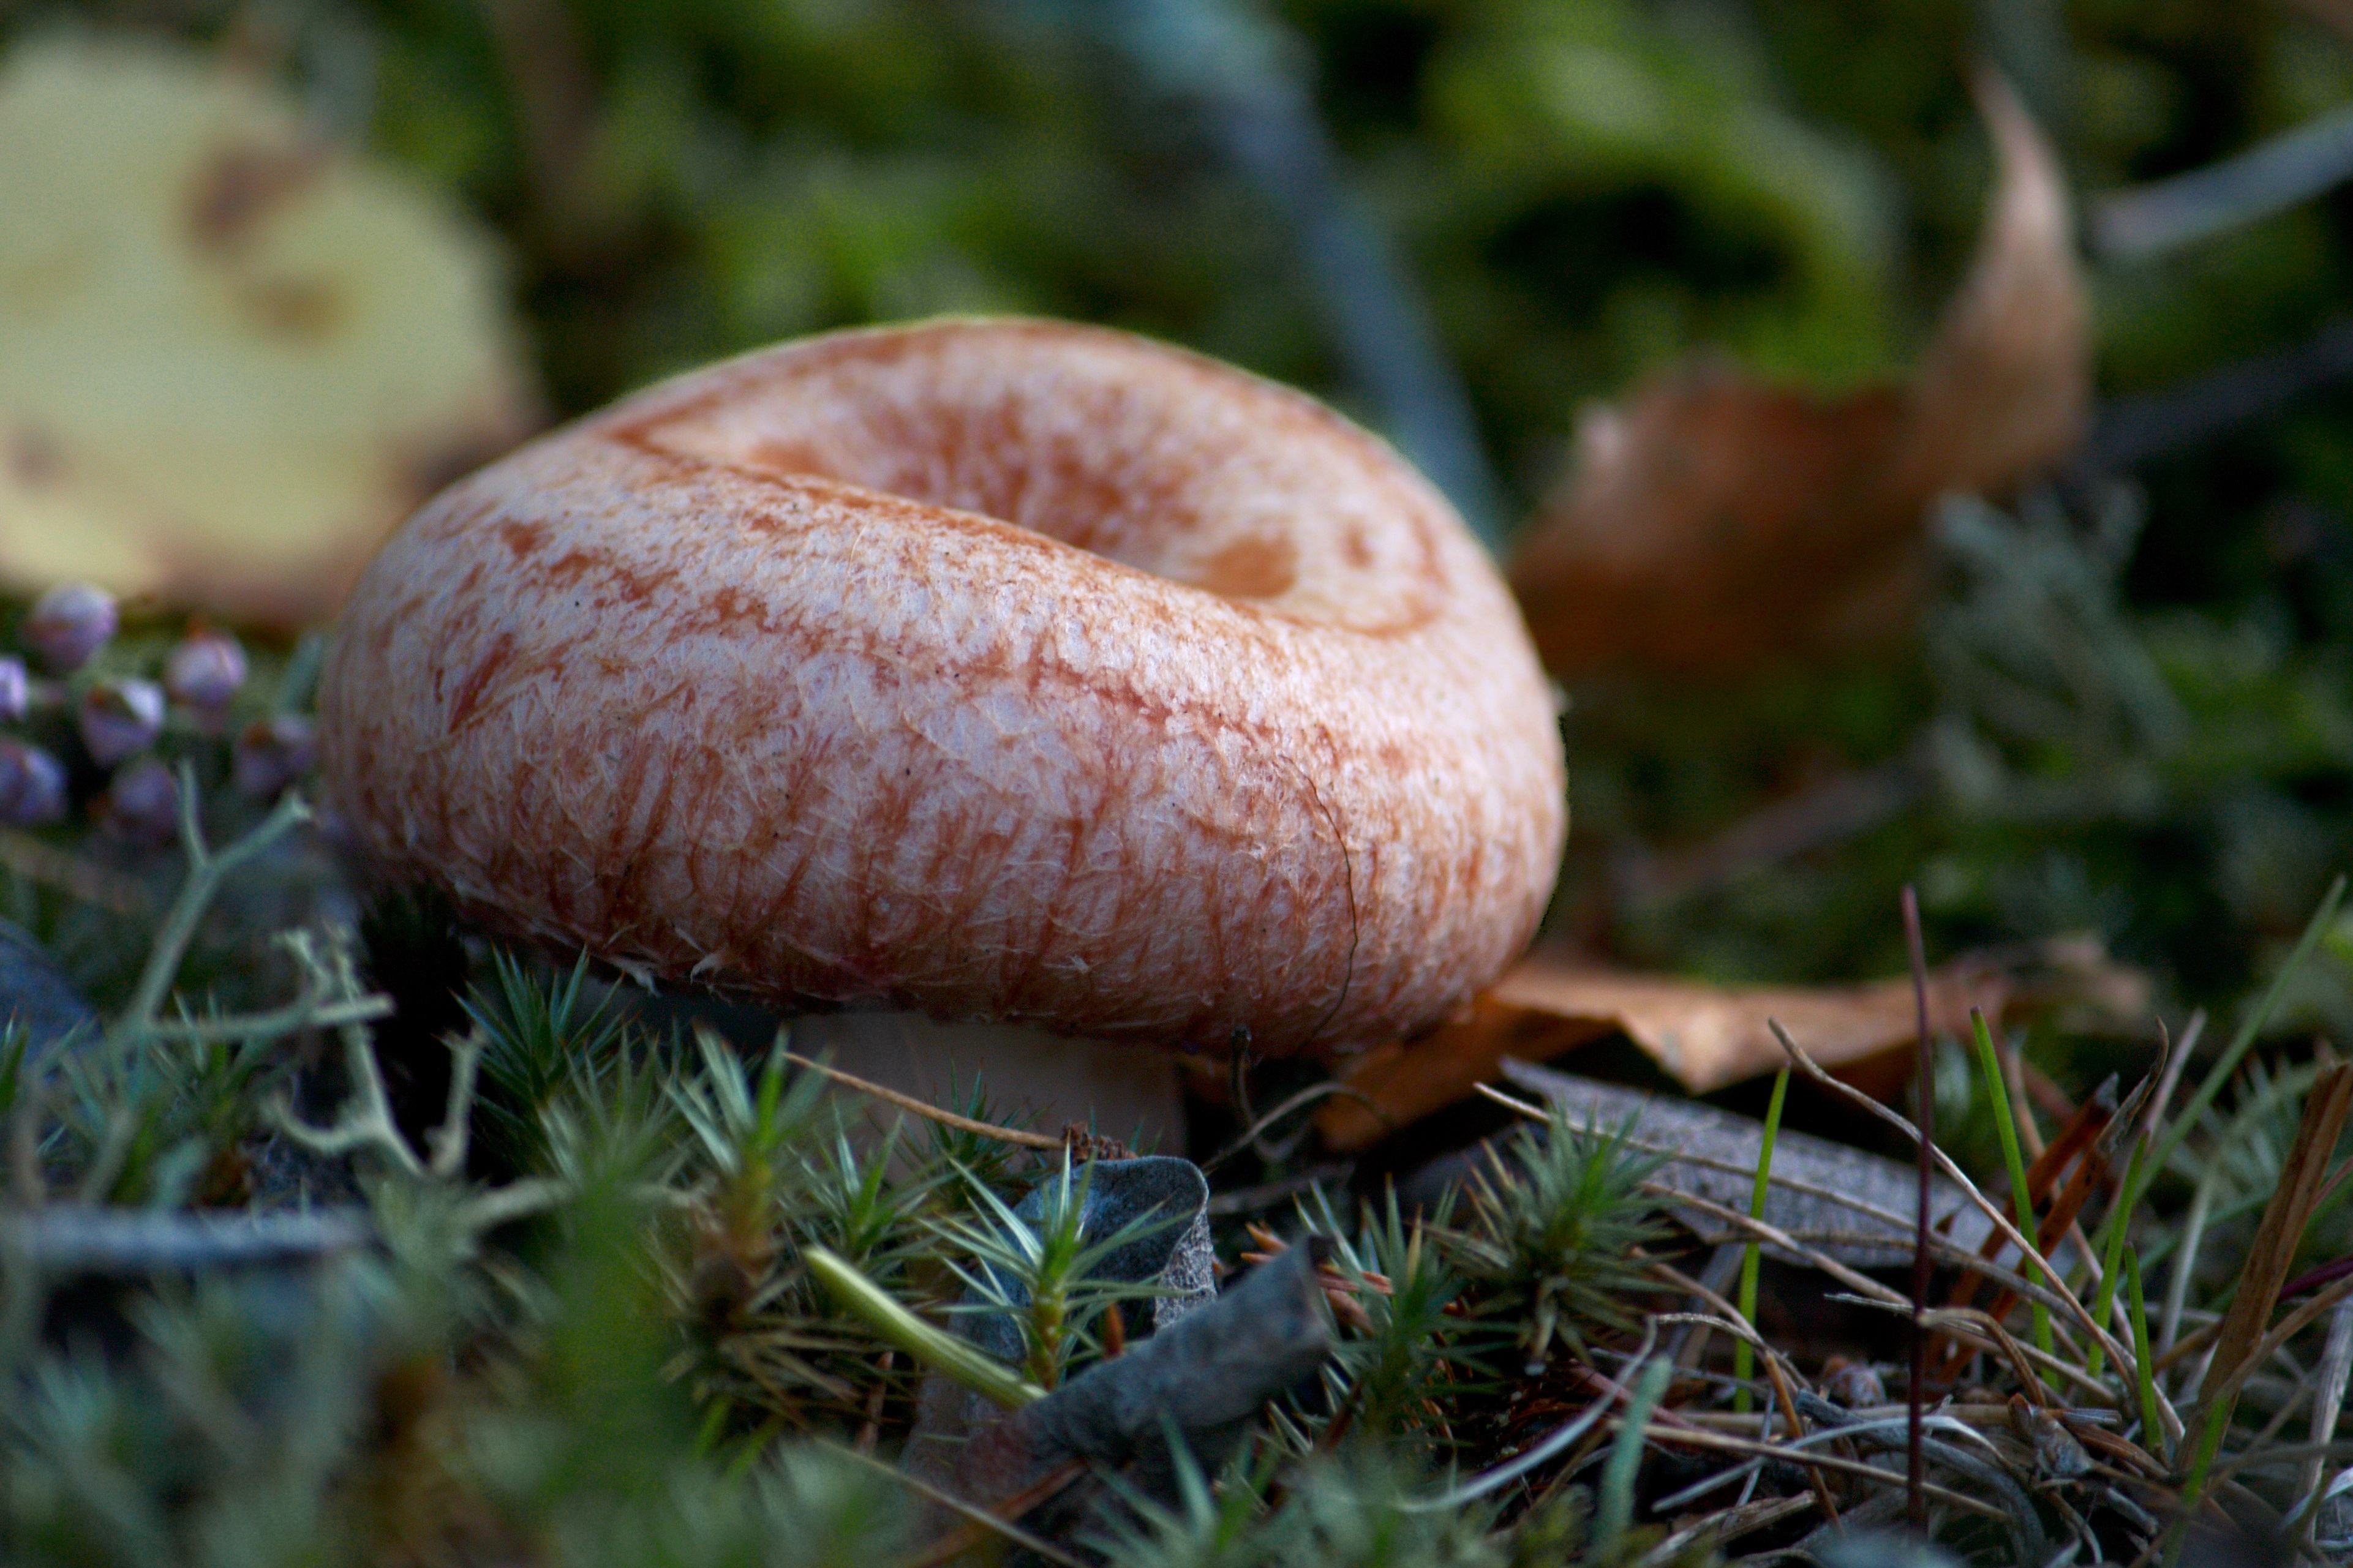
nature, forest, fall, food, autumn, mushroom, gourmet, cuisine, fauna, plants, fungus, fungi, cap, seasonal, agaric, bolete, edible, eatable, agaricus, macro photography, bearded, woolly, matsutake, uncultivated, edible mushroom, lactarius, medicinal mushroom, agaricomycetes, agaricaceae, penny bun, woolly milkcap, bearded milkcap, lactarius torminosus, agaric fungus, torminosus, milkcap